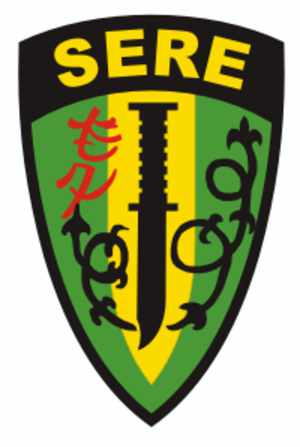
écusson de SERE
anglais : Survival, Evasion, Resistance and Escape est un programme des forces armées des États-Unis qui fournit au personnel militaire, aux civils et à certaines compagnies privées un entraînement à l’évasion, aux techniques de survie et au code de conduite militaire américain. Fondé pour l’Air Force aux États-Unis à la fin de la guerre de Corée, il fut étendu pendant la guerre du Viêt Nam à l'US Navy et à l’armée de terre. Le programme a été controversé à la suite d'agressions pendant les stages d'entrainement et l'utilisation de certaines techniques dans le camp de Guantanamo.
La technique d’interrogatoire renforcée est un euphémisme utilisé par l’administration de George W. Bush aux États-Unis pour désigner les méthodes d’interrogatoires des services de renseignements militaires américains et de la CIA appliquées aux individus capturés dans le cadre de la guerre contre le terrorisme après les attentats du 11 septembre 2001.